Yann Beuron

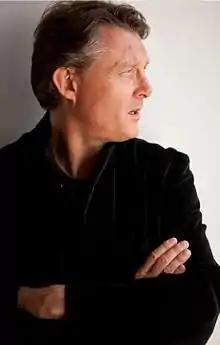

Yann Beuron studied at the Conservatoire de Paris where he won first prize in singing and graduated in 1996. He made his debut in 1995 at the Opéra national du Rhin in 1995 in the role of Belmonte in Mozart's Die Entführung aus dem Serail and his Paris Opera debut in Hippolyte et Aricie by Rameau in 1996. Yann Beuron is particularly associated with the music of Mozart and French music and has appeared as Pelléas in Debussy's Pelléas et Mélisande in numerous European opera houses. Yann Beuron has also appeared in a number of highly acclaimed productions of Offenbach operettas directed by Laurent Pelly, including the role of Orpheus in Orphée aux enfers in Geneva in 1997, Paris in La belle Hélène at the Théâtre du Châtelet, Paris in 2000, Fritz in La Grande-Duchesse de Gérolstein, in 2004, also at the Châtelet, and as Fridolin XXIV in Le roi Carotte at the Opéra de Lyon in 2015, all of which were filmed and televised.